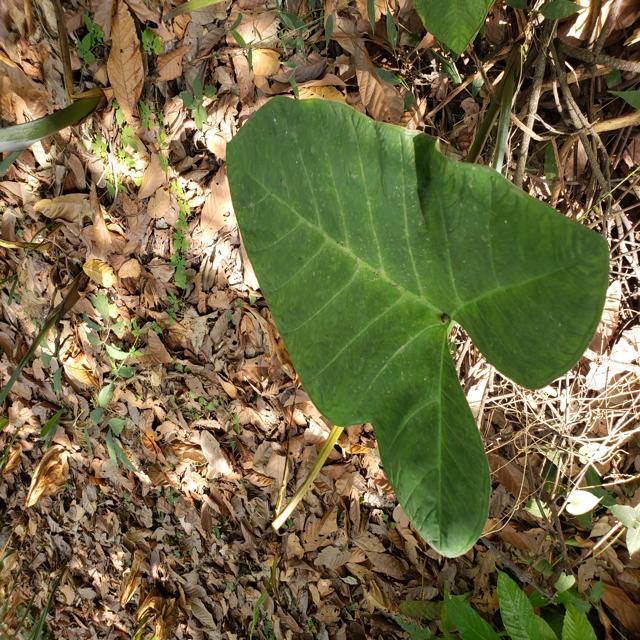
Label: Healthy